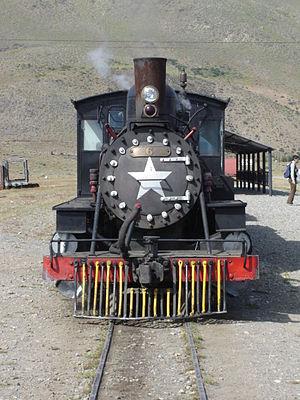
Vieil Express de Patagonie ""Le petit Sentier"". NAHUEL PAN ESTACION FCGR, U9200XAH, Chubut, Argentina. ISO 3166-2: AR-U. FIPS 10-14: AR04. INDEC: 26. Decimal degrees latitude and longitude (DD): LAT -42.95 LONG -71.1833333. Degrees, minutes, seconds latitude and longitude (DMS): -425700 -711100"
La Trochita appelée officiellement Viejo Expreso Patagónico est une ligne de chemin de fer à voie étroite et à vapeur située en Argentine, dans la province de Chubut, région de Patagonie. Il s'agit d'une ligne commerciale reconvertie en ligne touristique.
Cet article recense les monuments historiques de la province de Río Negro, en Argentine.
Esquel est une ville du nord-ouest de la province de Chubut, en Argentine, et le chef-lieu du département de Futaleufú. Sa population s'élevait à 28 486 habitants en 2001.